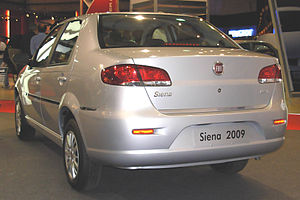
Fiat Palio / Historie / Modelvarianter
Fiat Palio var en minibil bygget af Fiat Automobiles i årene 1996 til 2017. Da den var udviklet til hele verden, blev den bl.a. fremstillet i Brasilien, Argentina, Egypten, Kina, Indien, Rusland, Sydafrika og Tyrkiet og fik hurtigt tilnavnet Verdensbil.